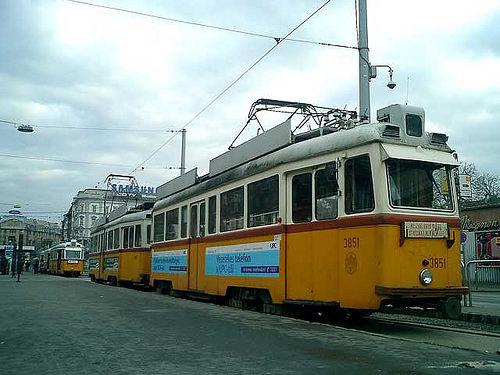
Weather: cloudy or overcast